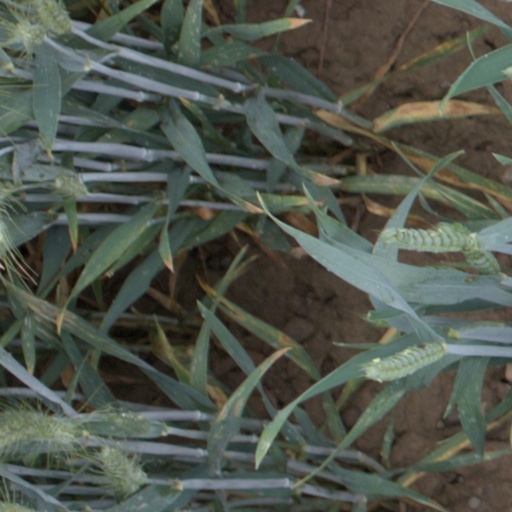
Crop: wheat